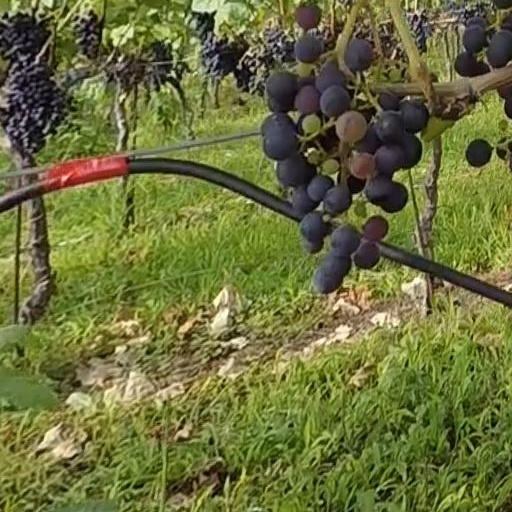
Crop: grape